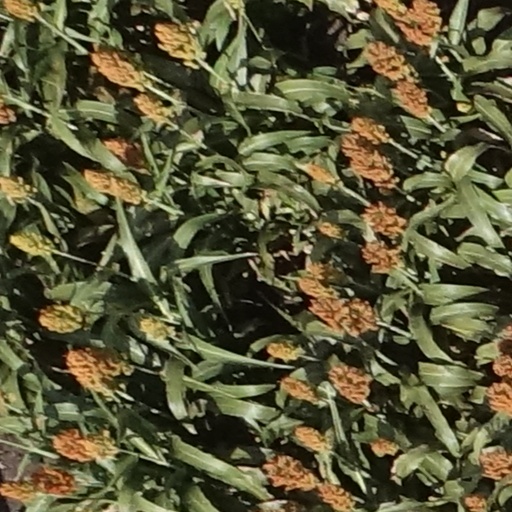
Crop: sorghum